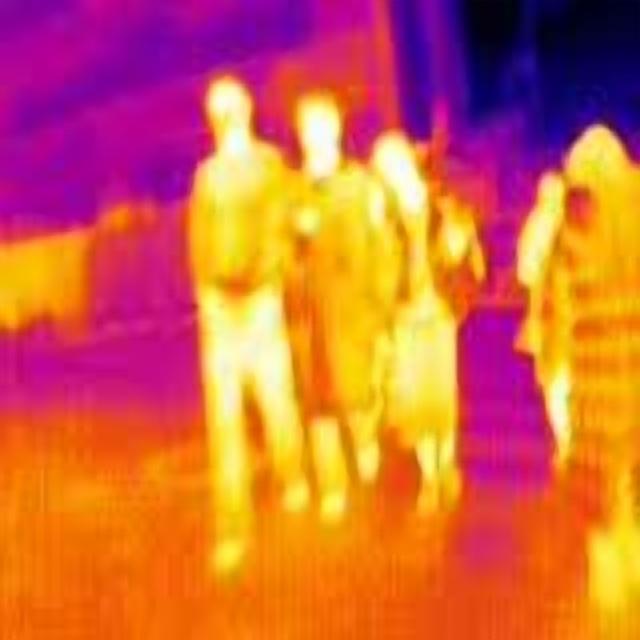
Detected objects:
label: person
label: person
label: person
label: person
label: person